Thirteen Colonies

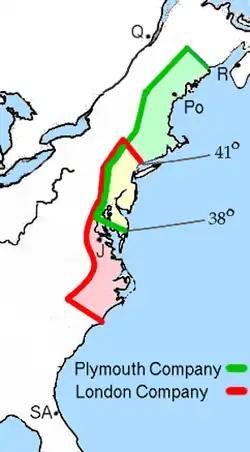
The 1606 grants by James I to the London and Plymouth companies. The overlapping area (in yellow) was granted to both companies on the stipulation that neither found a settlement within of each other. The location of early settlements is shown, including Jamestown (J), Quebec (Q), Popham (Po), Port Royal (R), and St. Augustine (SA).

The first British colony was Jamestown, established on May 14, 1607, near Chesapeake Bay. The business venture was financed and coordinated by the London Virginia Company, a joint-stock company looking for gold. Its first years were extremely difficult, with very high death rates from disease and starvation, wars with local Indians, and little gold. The colony survived and flourished by turning to tobacco as a cash crop.